Maxus G90

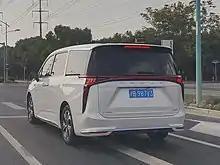
Rear view

The interior features a heads-up display and a full-width digital unit with three screens across the dashboard. The multimedia system runs on Maxus’ Spider Wisdom 2.0 system and the audio system being JBL’s flagship.